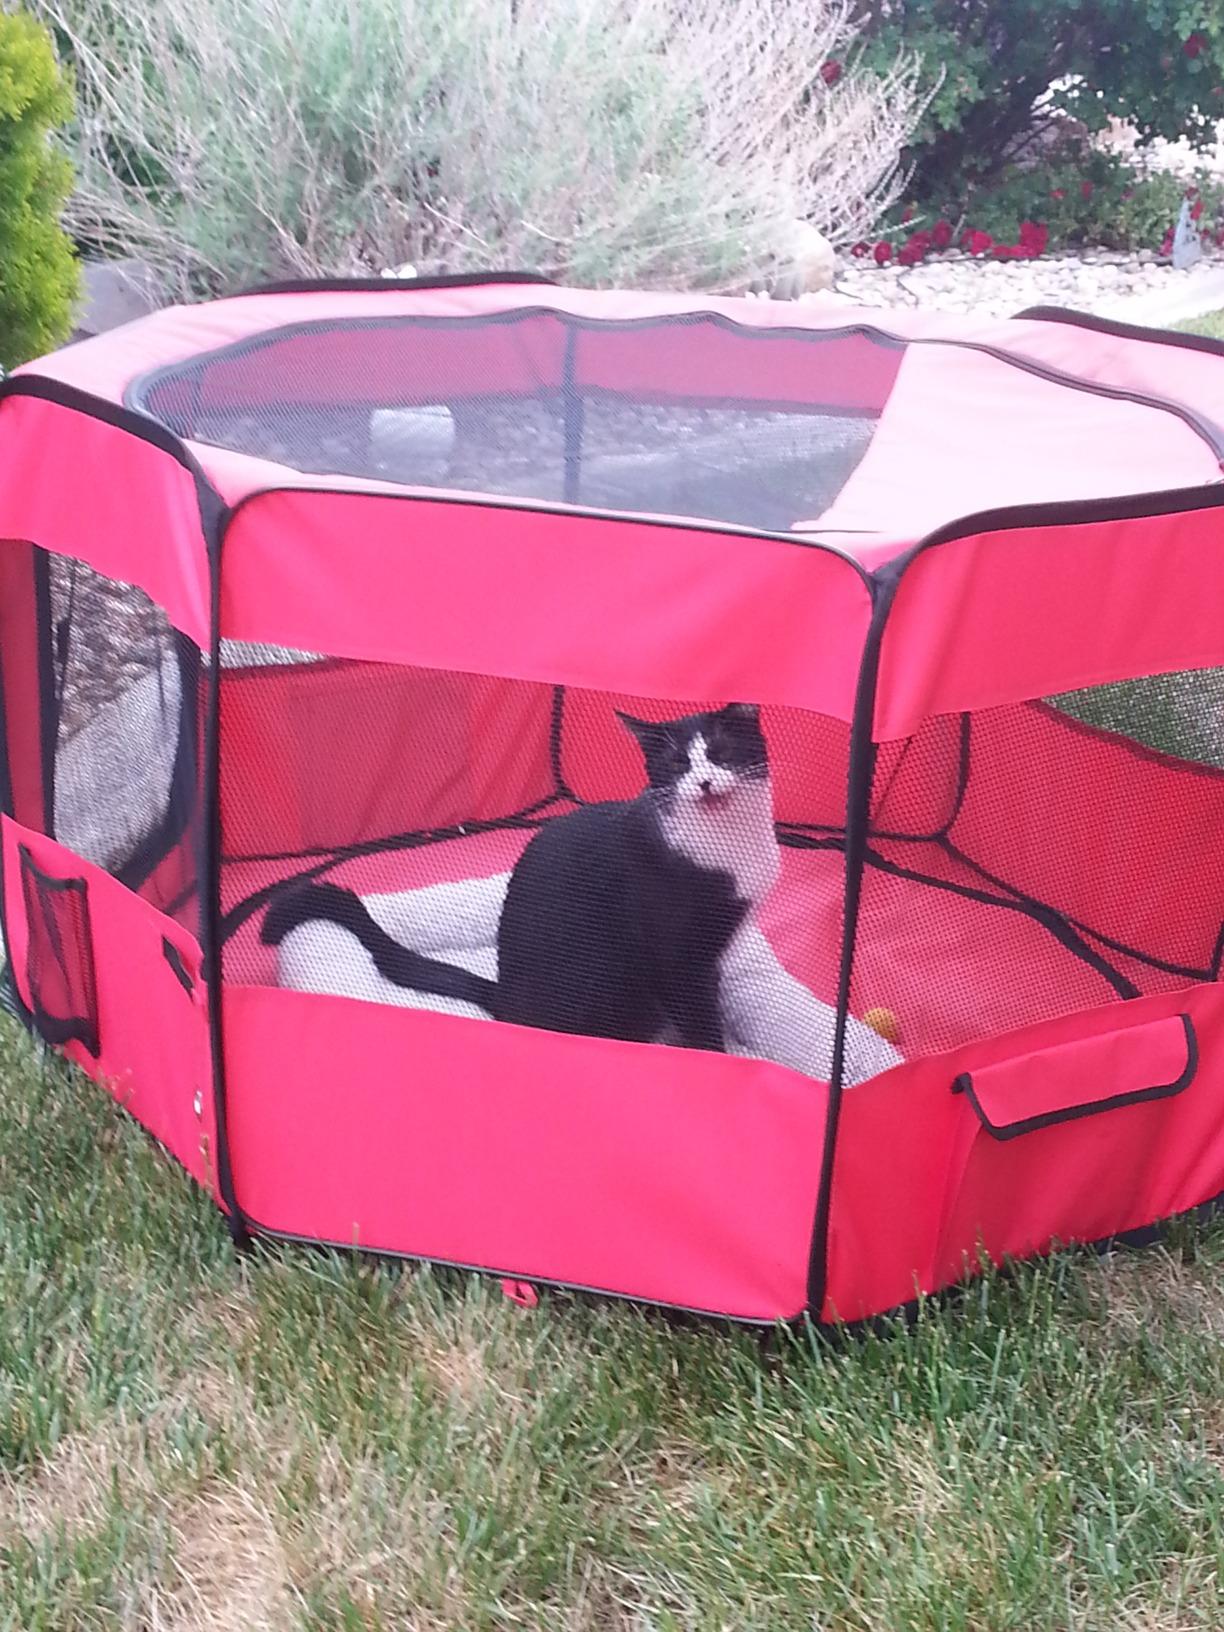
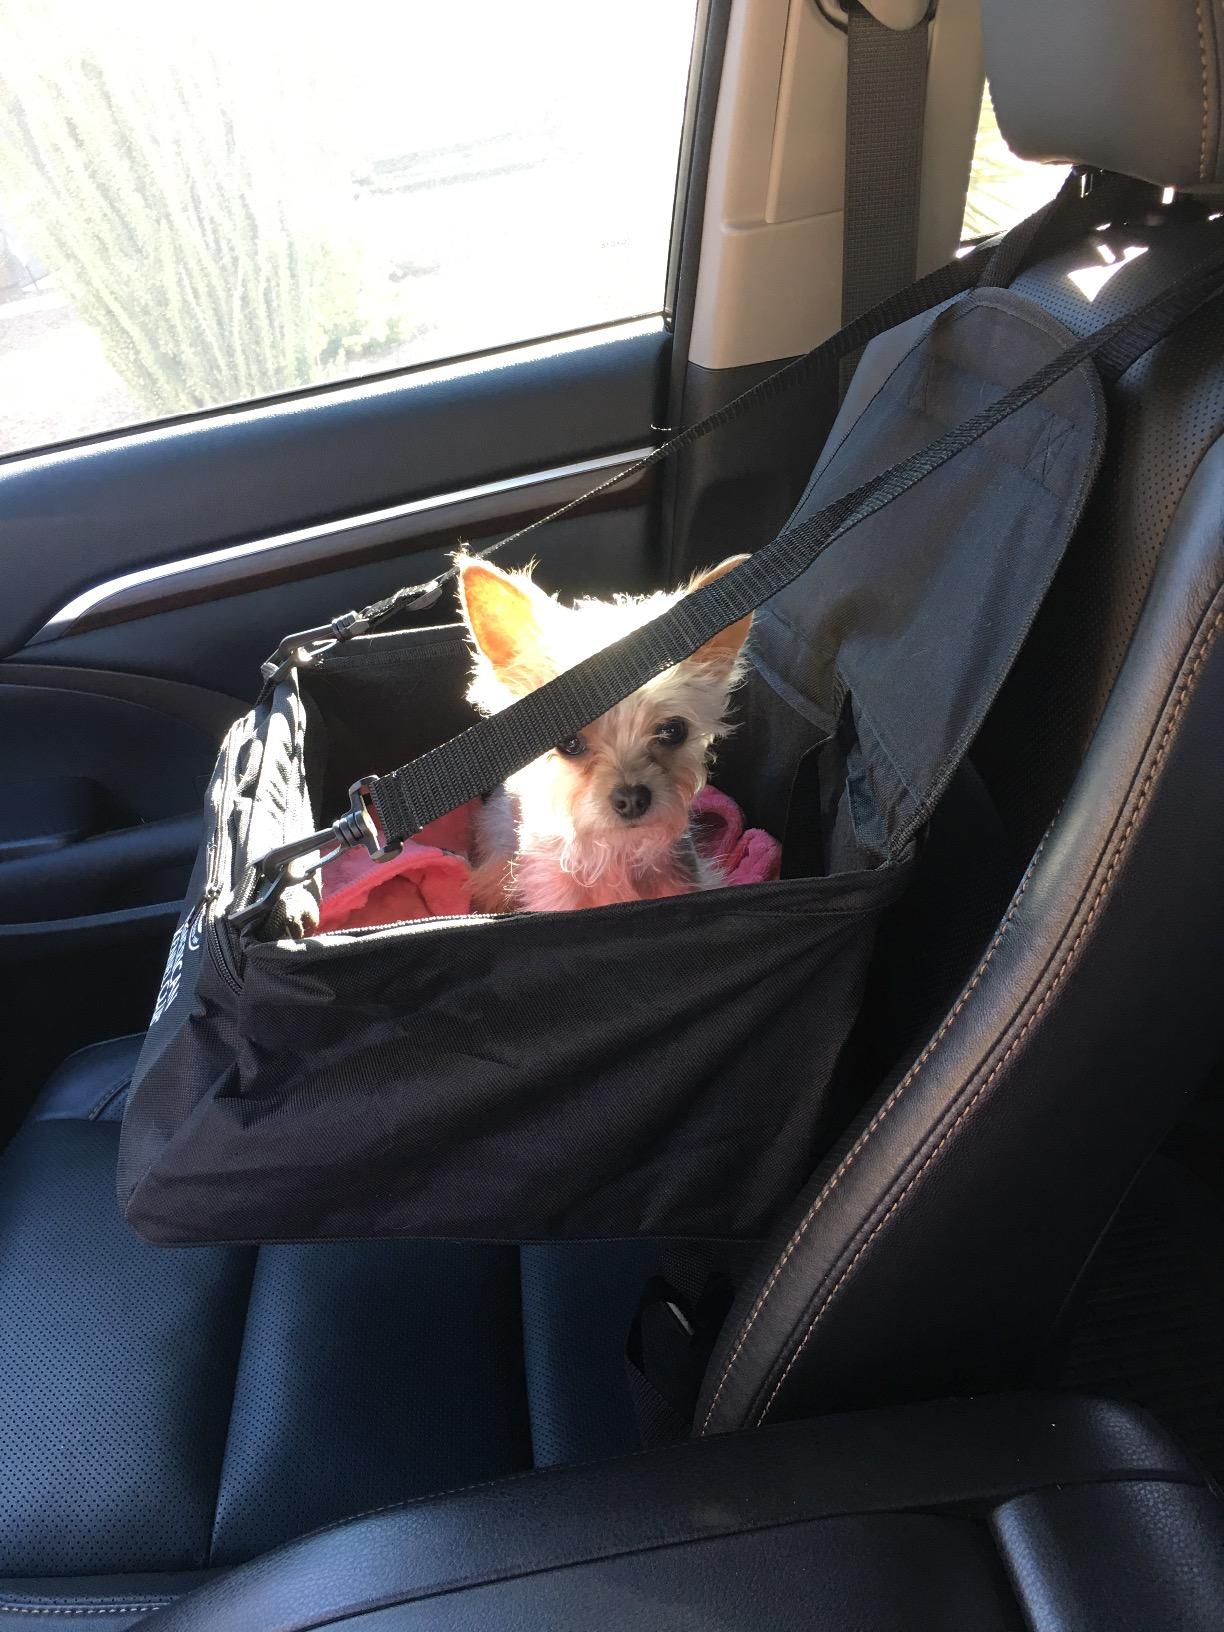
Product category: items_kennel
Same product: no